Armanti Edwards

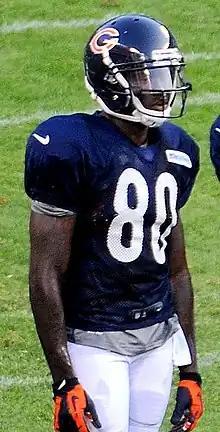
Edwards at Bears training camp in 2014.

Edwards was selected in the third round, pick #89, of the 2010 draft by the Carolina Panthers. Edwards could see the field at a variety of positions including wide receiver, kickoff returner, and quarterback in the wildcat formation. He was first activated in the 2010 season for the October 10 game against the Chicago Bears. After a 34–3 loss against New Orleans and the loss of Matt Moore to the injured reserve list, Coach John Fox hinted that Edwards would see more snaps at quarterback in practice. Edwards was named the emergency/third quarterback for the first time before the November 14 game at Tampa Bay, but did not see any game action. On December 12, Edwards featured at quarterback for one snap against the Atlanta Falcons completing a pass to fellow rookie David Gettis for no gain.